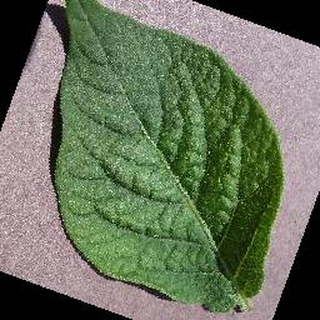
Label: healthy_potato